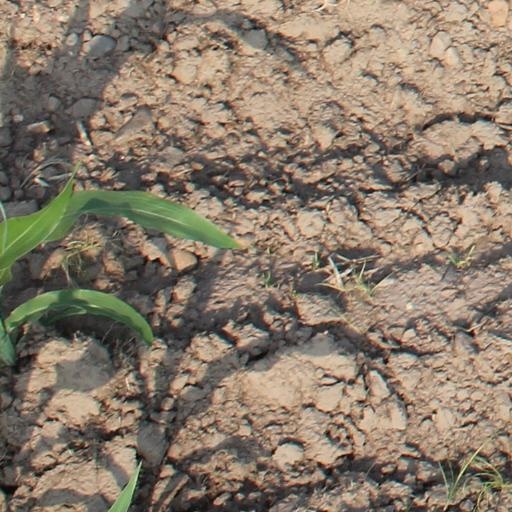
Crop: maize; corn